Linux.conf.au

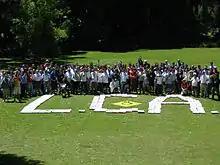
Last day of Linux.conf.au 2003

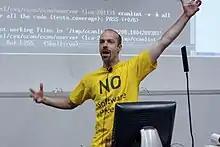
Rusty Russell speaking at Linux.conf.au 2011

linux.conf.au (often abbreviated as lca or LCA) is Australasia's regional Linux and open source conference. It is a roaming conference, held in a different Australian or New Zealand city every year, coordinated by Linux Australia and organised by local volunteers.